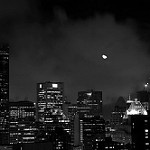
Label: B & W